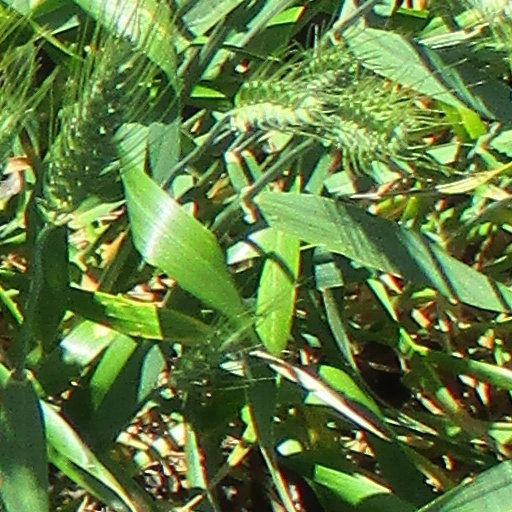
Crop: wheat